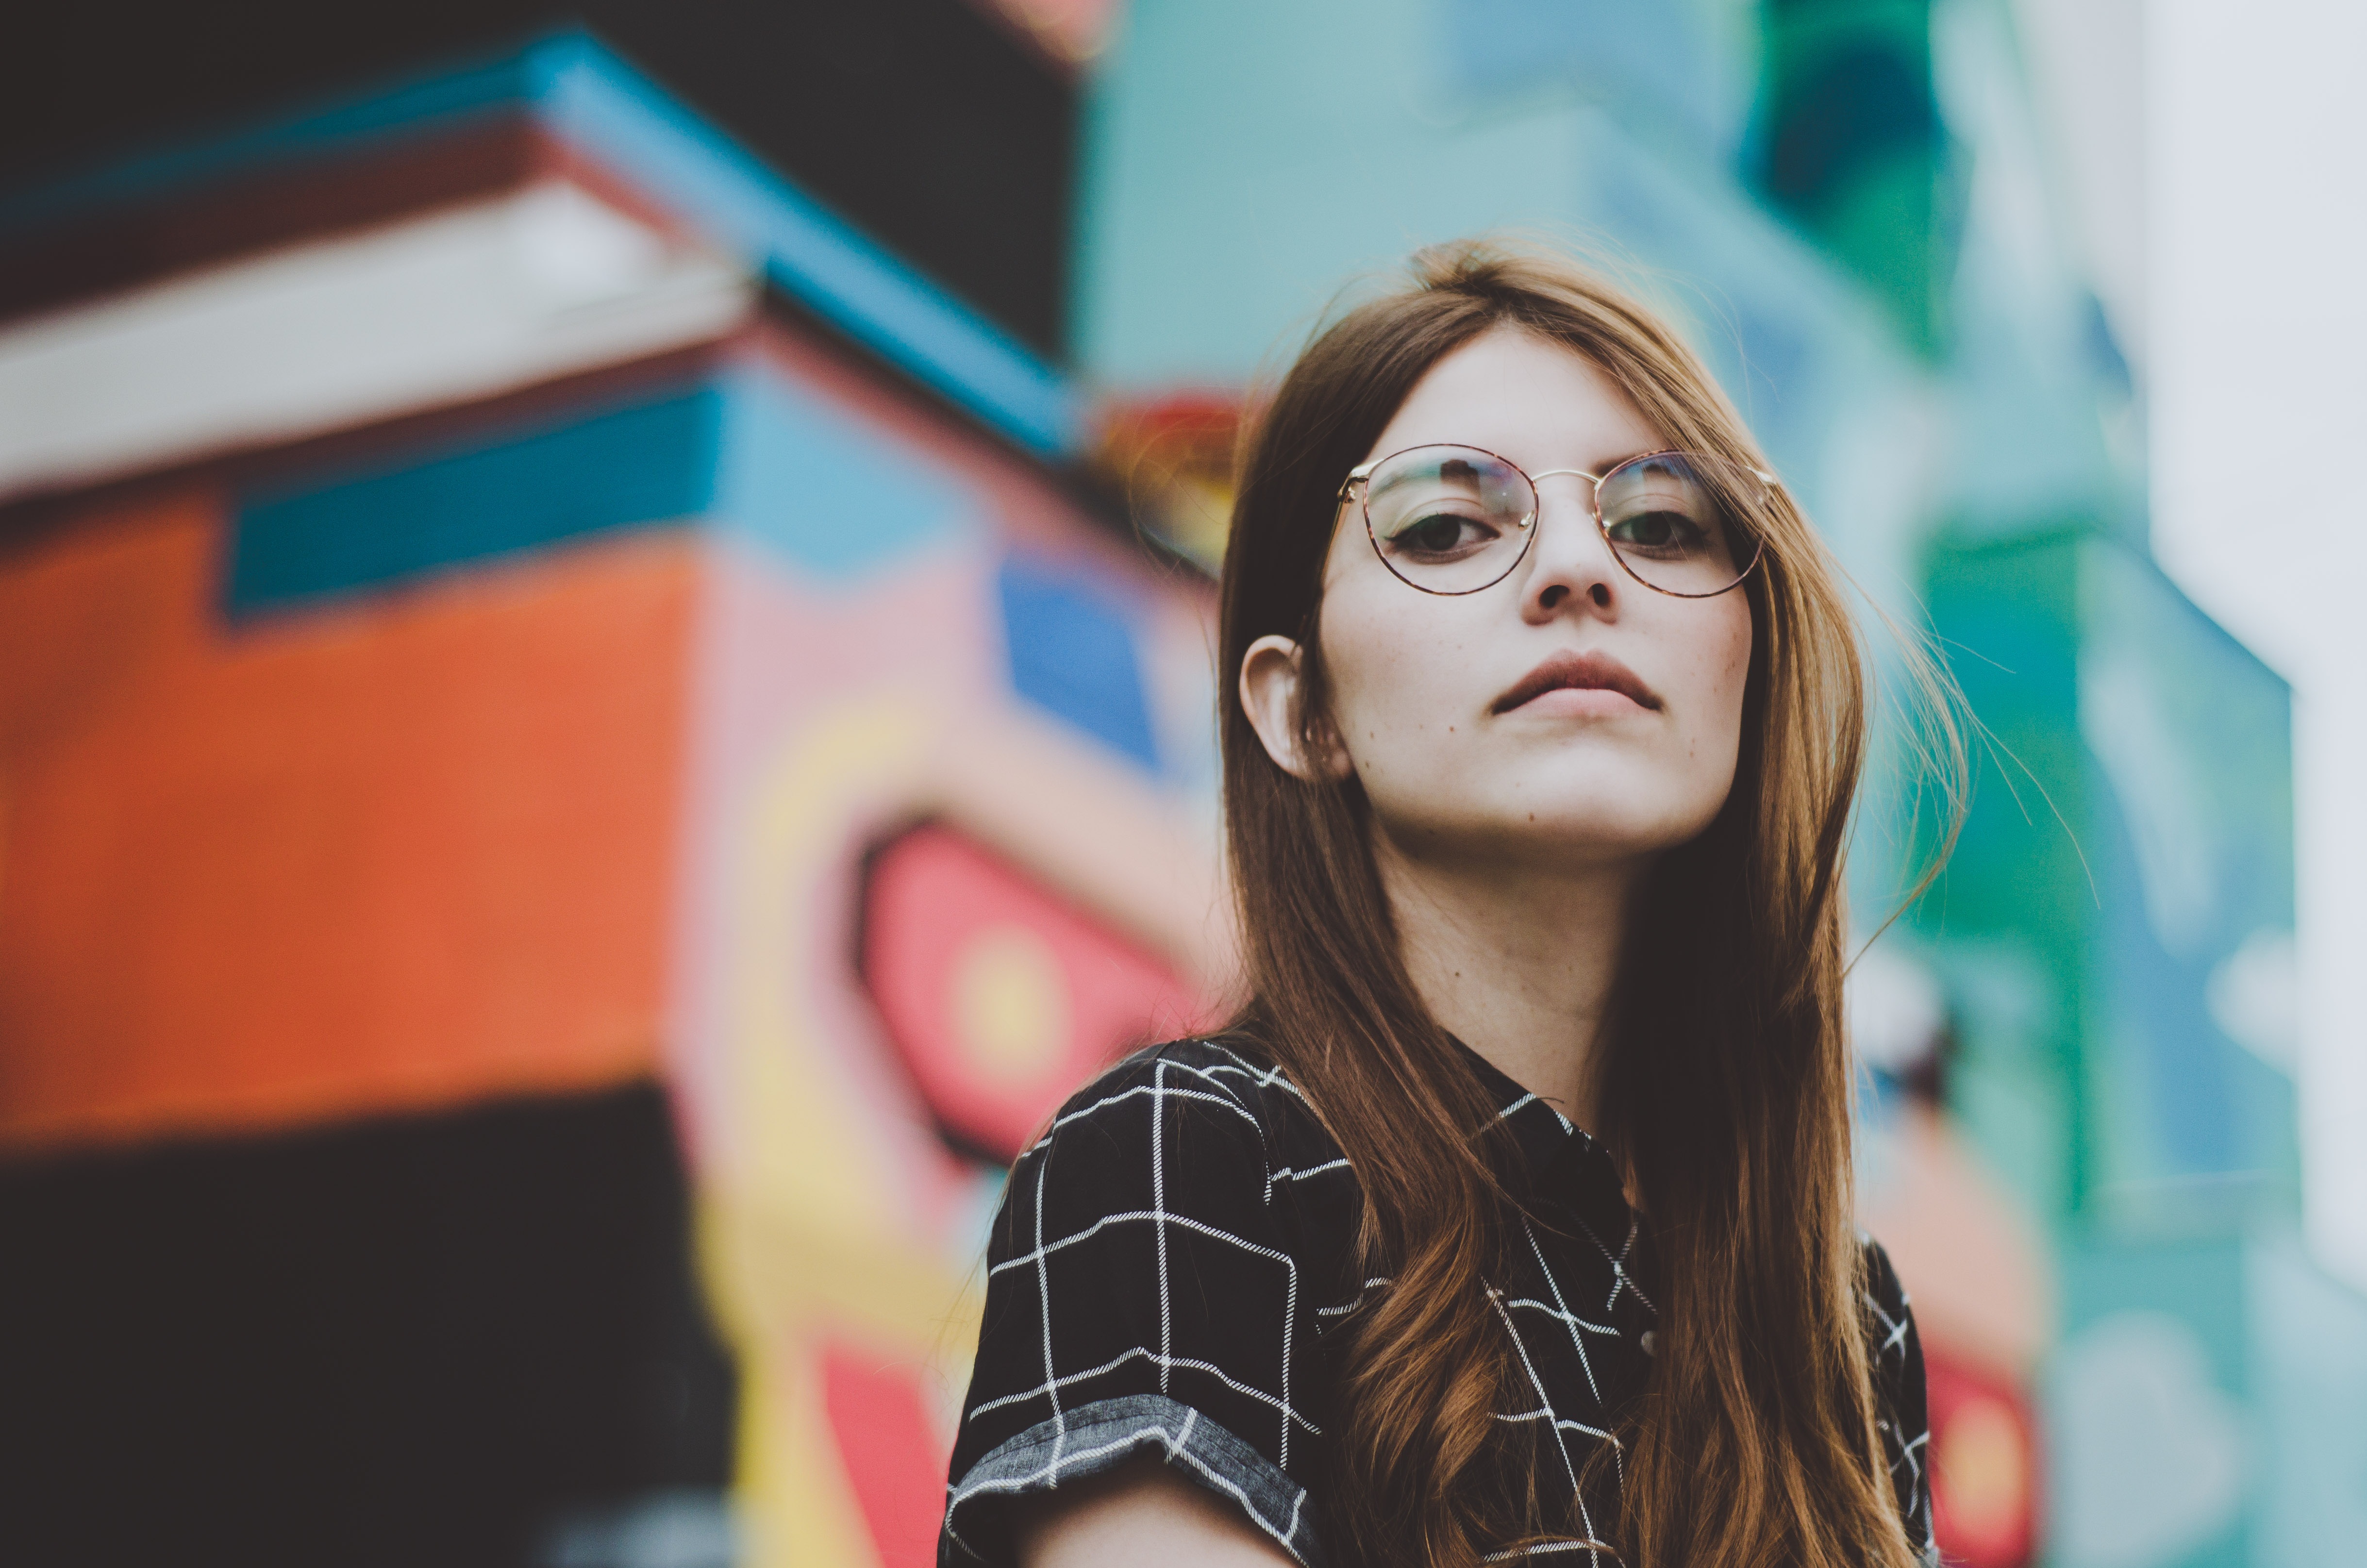
girl, photography, window, city, female, portrait, model, red, color, fashion, blue, lady, blonde, relaxation, women, glasses, singing, photograph, beauty, pretty, attractive, bella, medellin, photo shoot, looking at, attractive woman, portrait photography, vision care